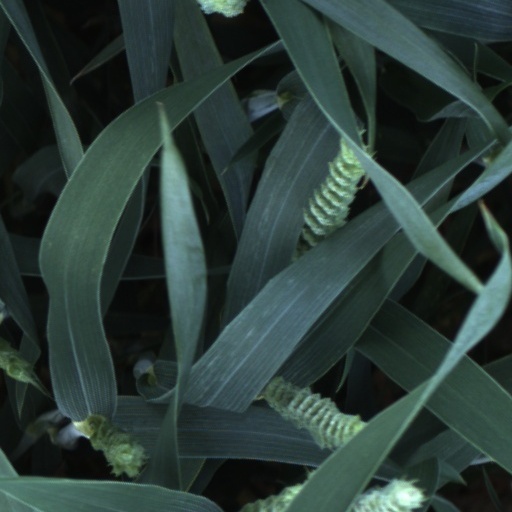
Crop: wheat